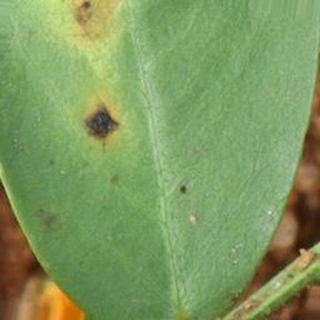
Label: groundnut_early_leaf_spot